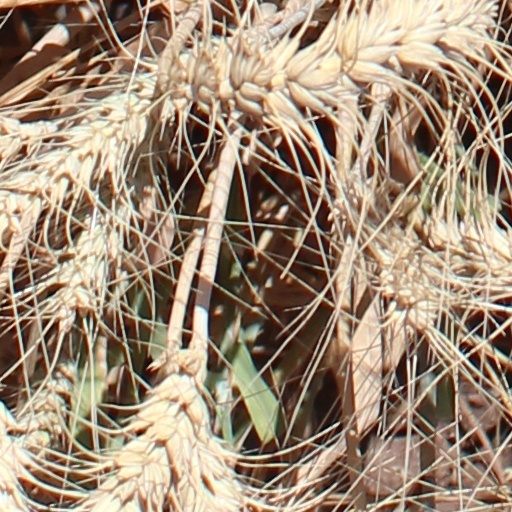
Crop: wheat